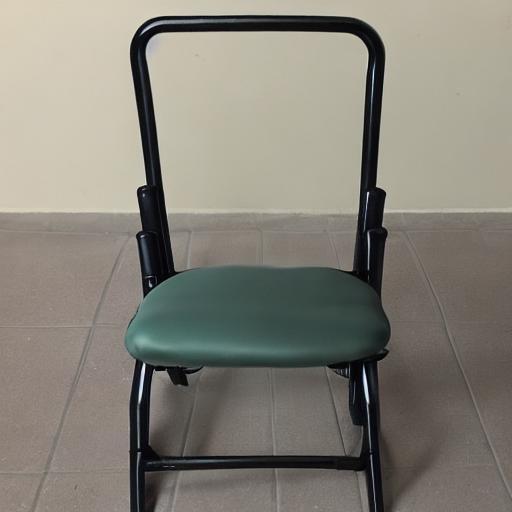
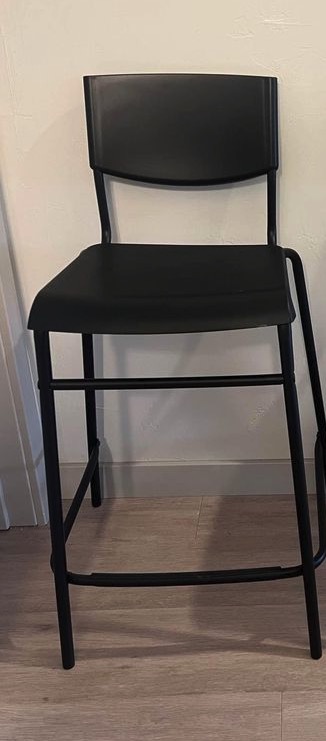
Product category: stool
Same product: no